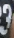
Number: 3